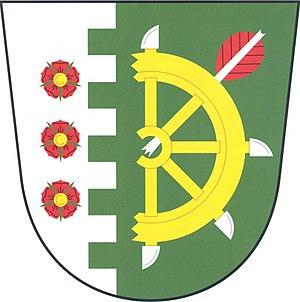
Choteč est une commune du district de Prague-Ouest, dans la région de Bohême-Centrale, en République tchèque. Sa population s'élevait à 374 habitants en 2020.